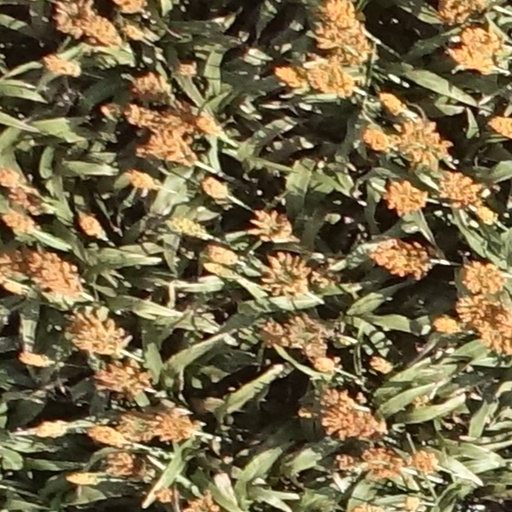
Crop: sorghum